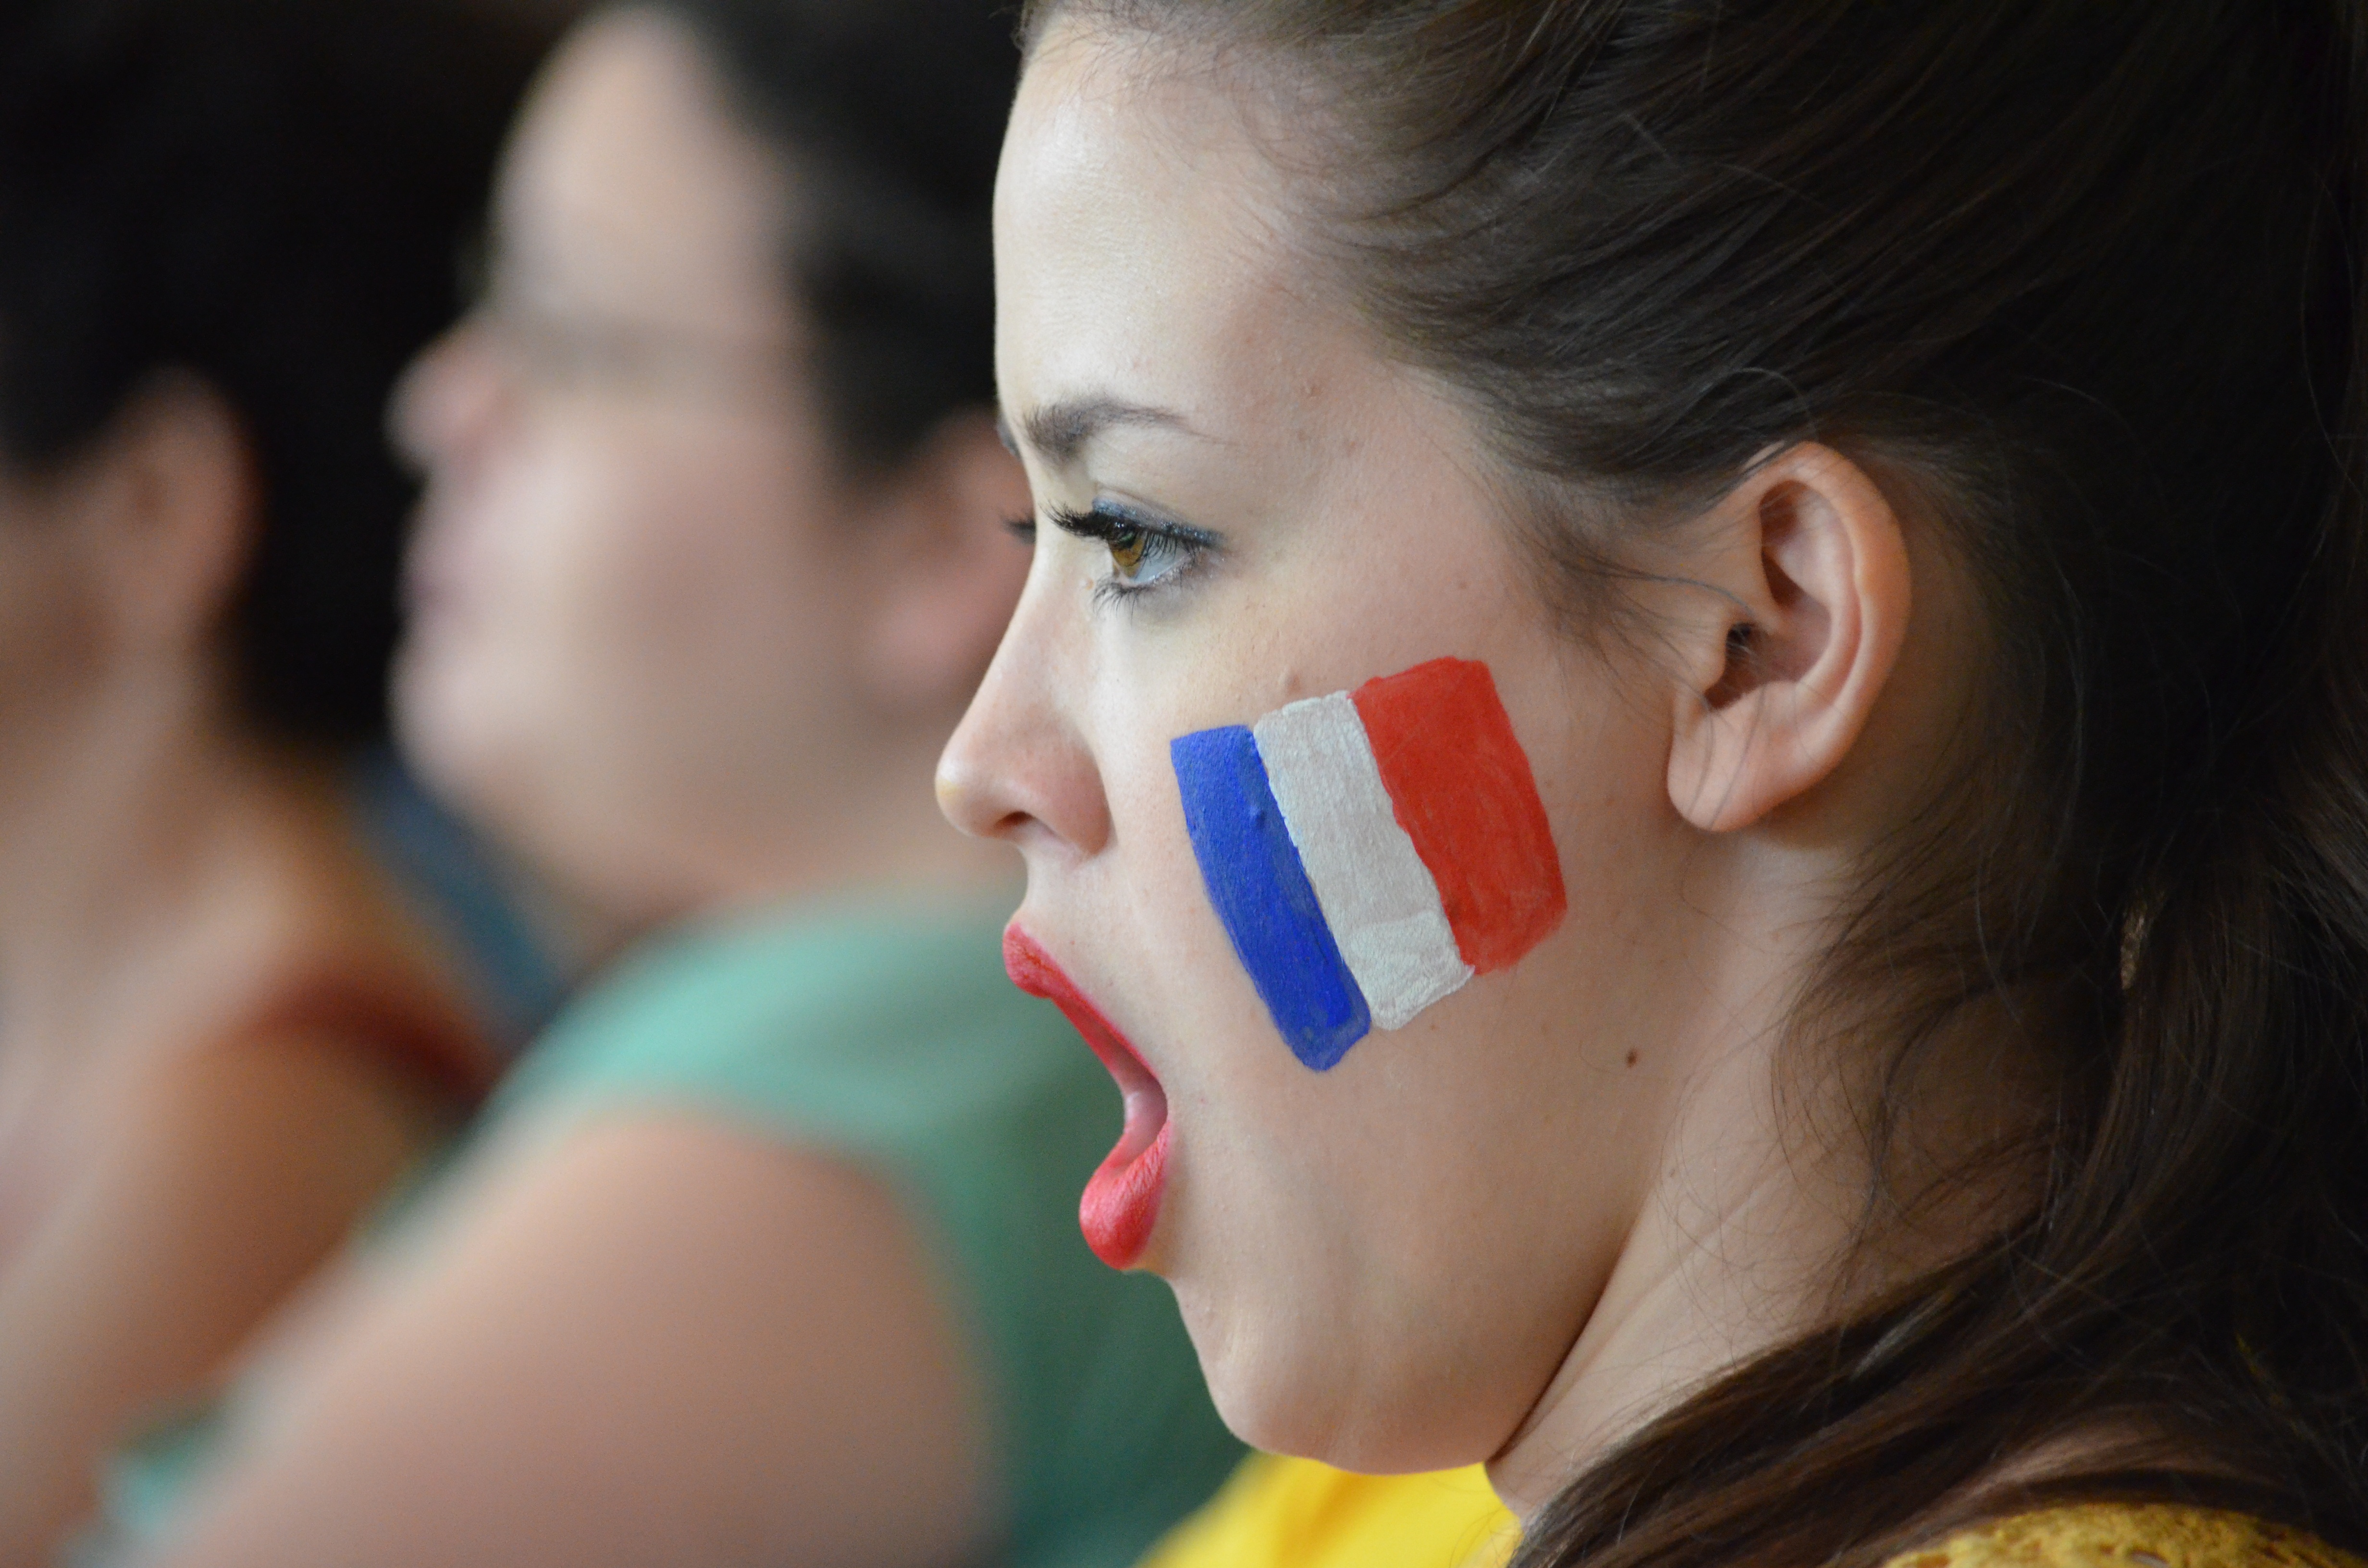
person, girl, france, portrait, model, spring, red, color, flag, child, blue, facial expression, lip, hairstyle, smile, mouth, motivation, close up, human body, face, eating, nose, fun, eye, head, skin, beauty, organ, scream, laughter, tooth, sweetness, emotion, support, sense